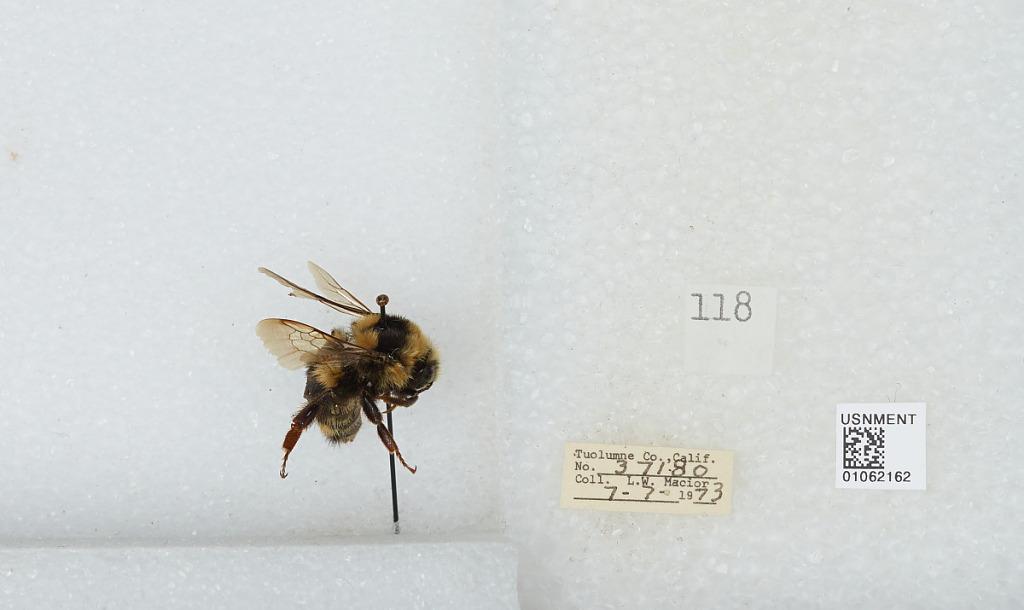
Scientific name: Bombus bifarius nearcticus
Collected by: L. Macior
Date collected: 1973-7-7
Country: Canada
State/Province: California
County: Tuolumne